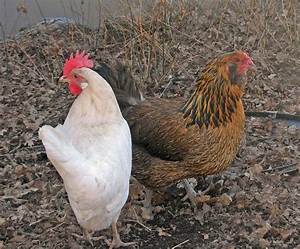
Label: chicken